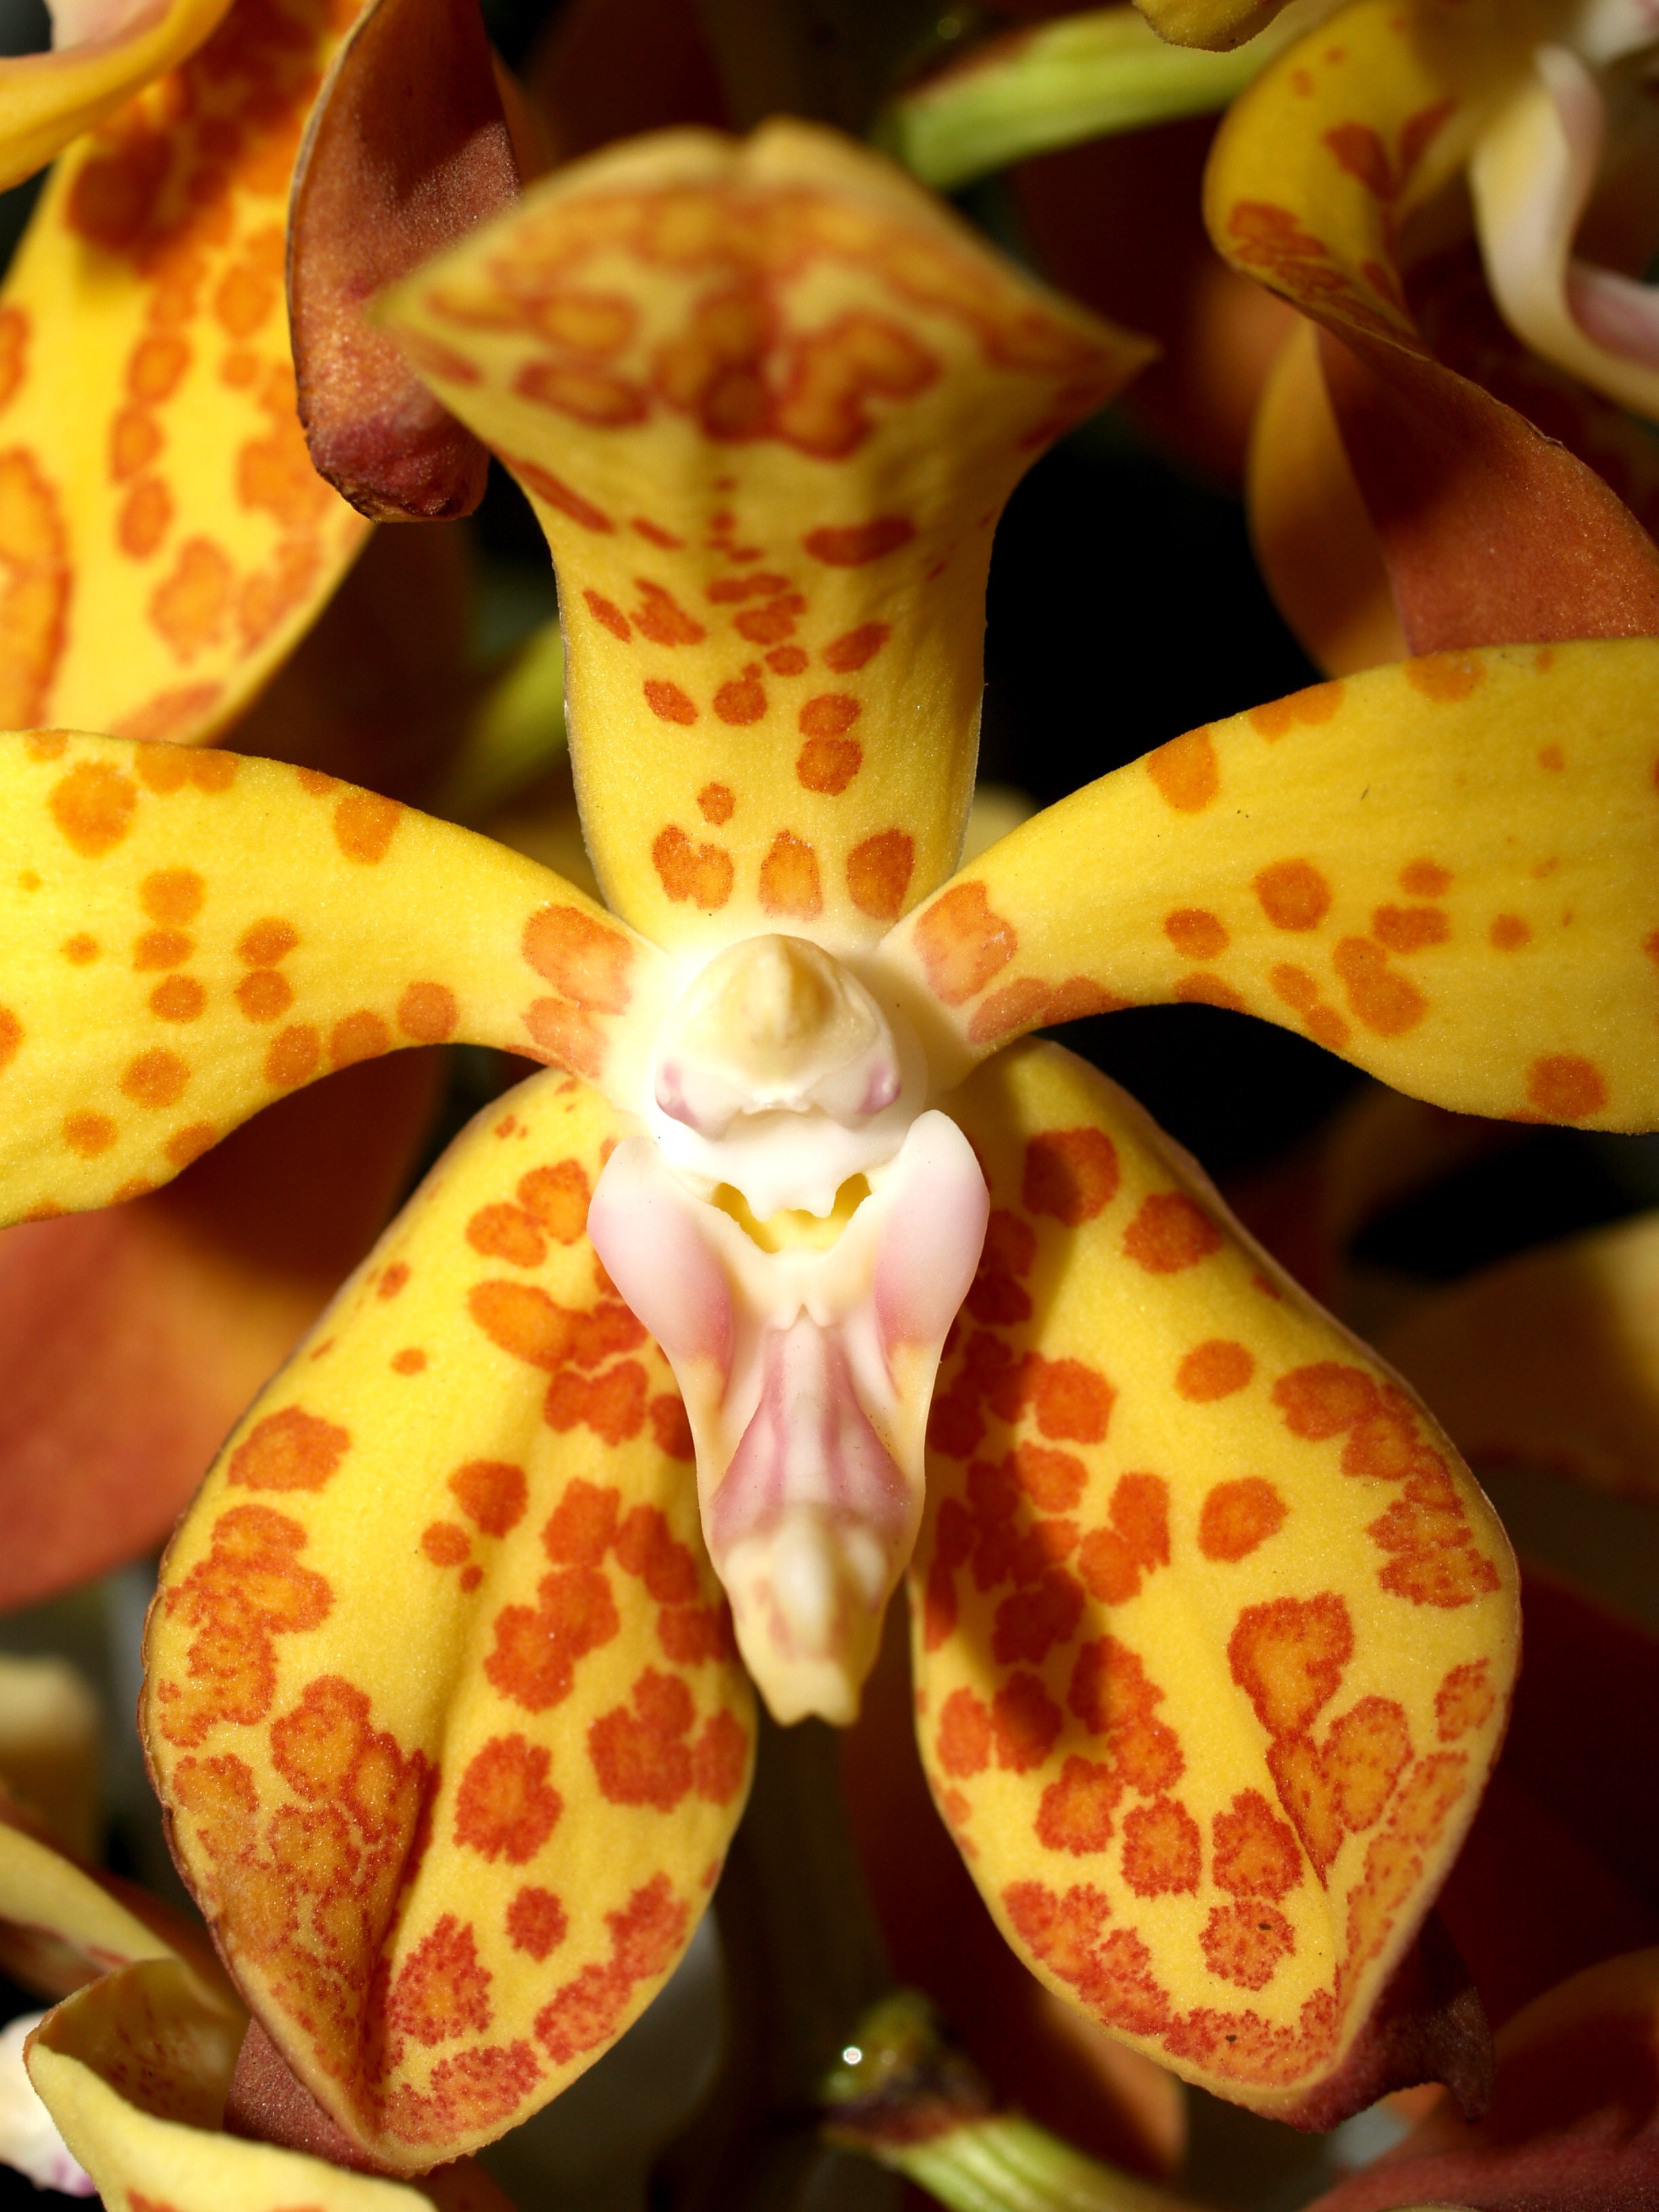
nature, branch, blossom, growth, plant, leaf, flower, purple, petal, bloom, summer, floral, daisy, foliage, bouquet, decoration, spring, tropical, lush, color, natural, clean, botany, yellow, pink, flora, botanical, orchid, luxury, ornate, decorative, violet, blowing, bright, head, beautiful, conservation, event, exotic, bud, oriental, elegance, individual, carpel, macro photography, flowering plant, phalanxes, cattleya, land plant, moth orchid